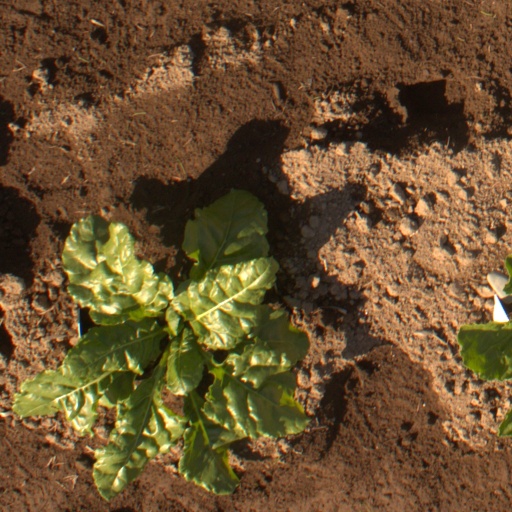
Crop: sugar beet